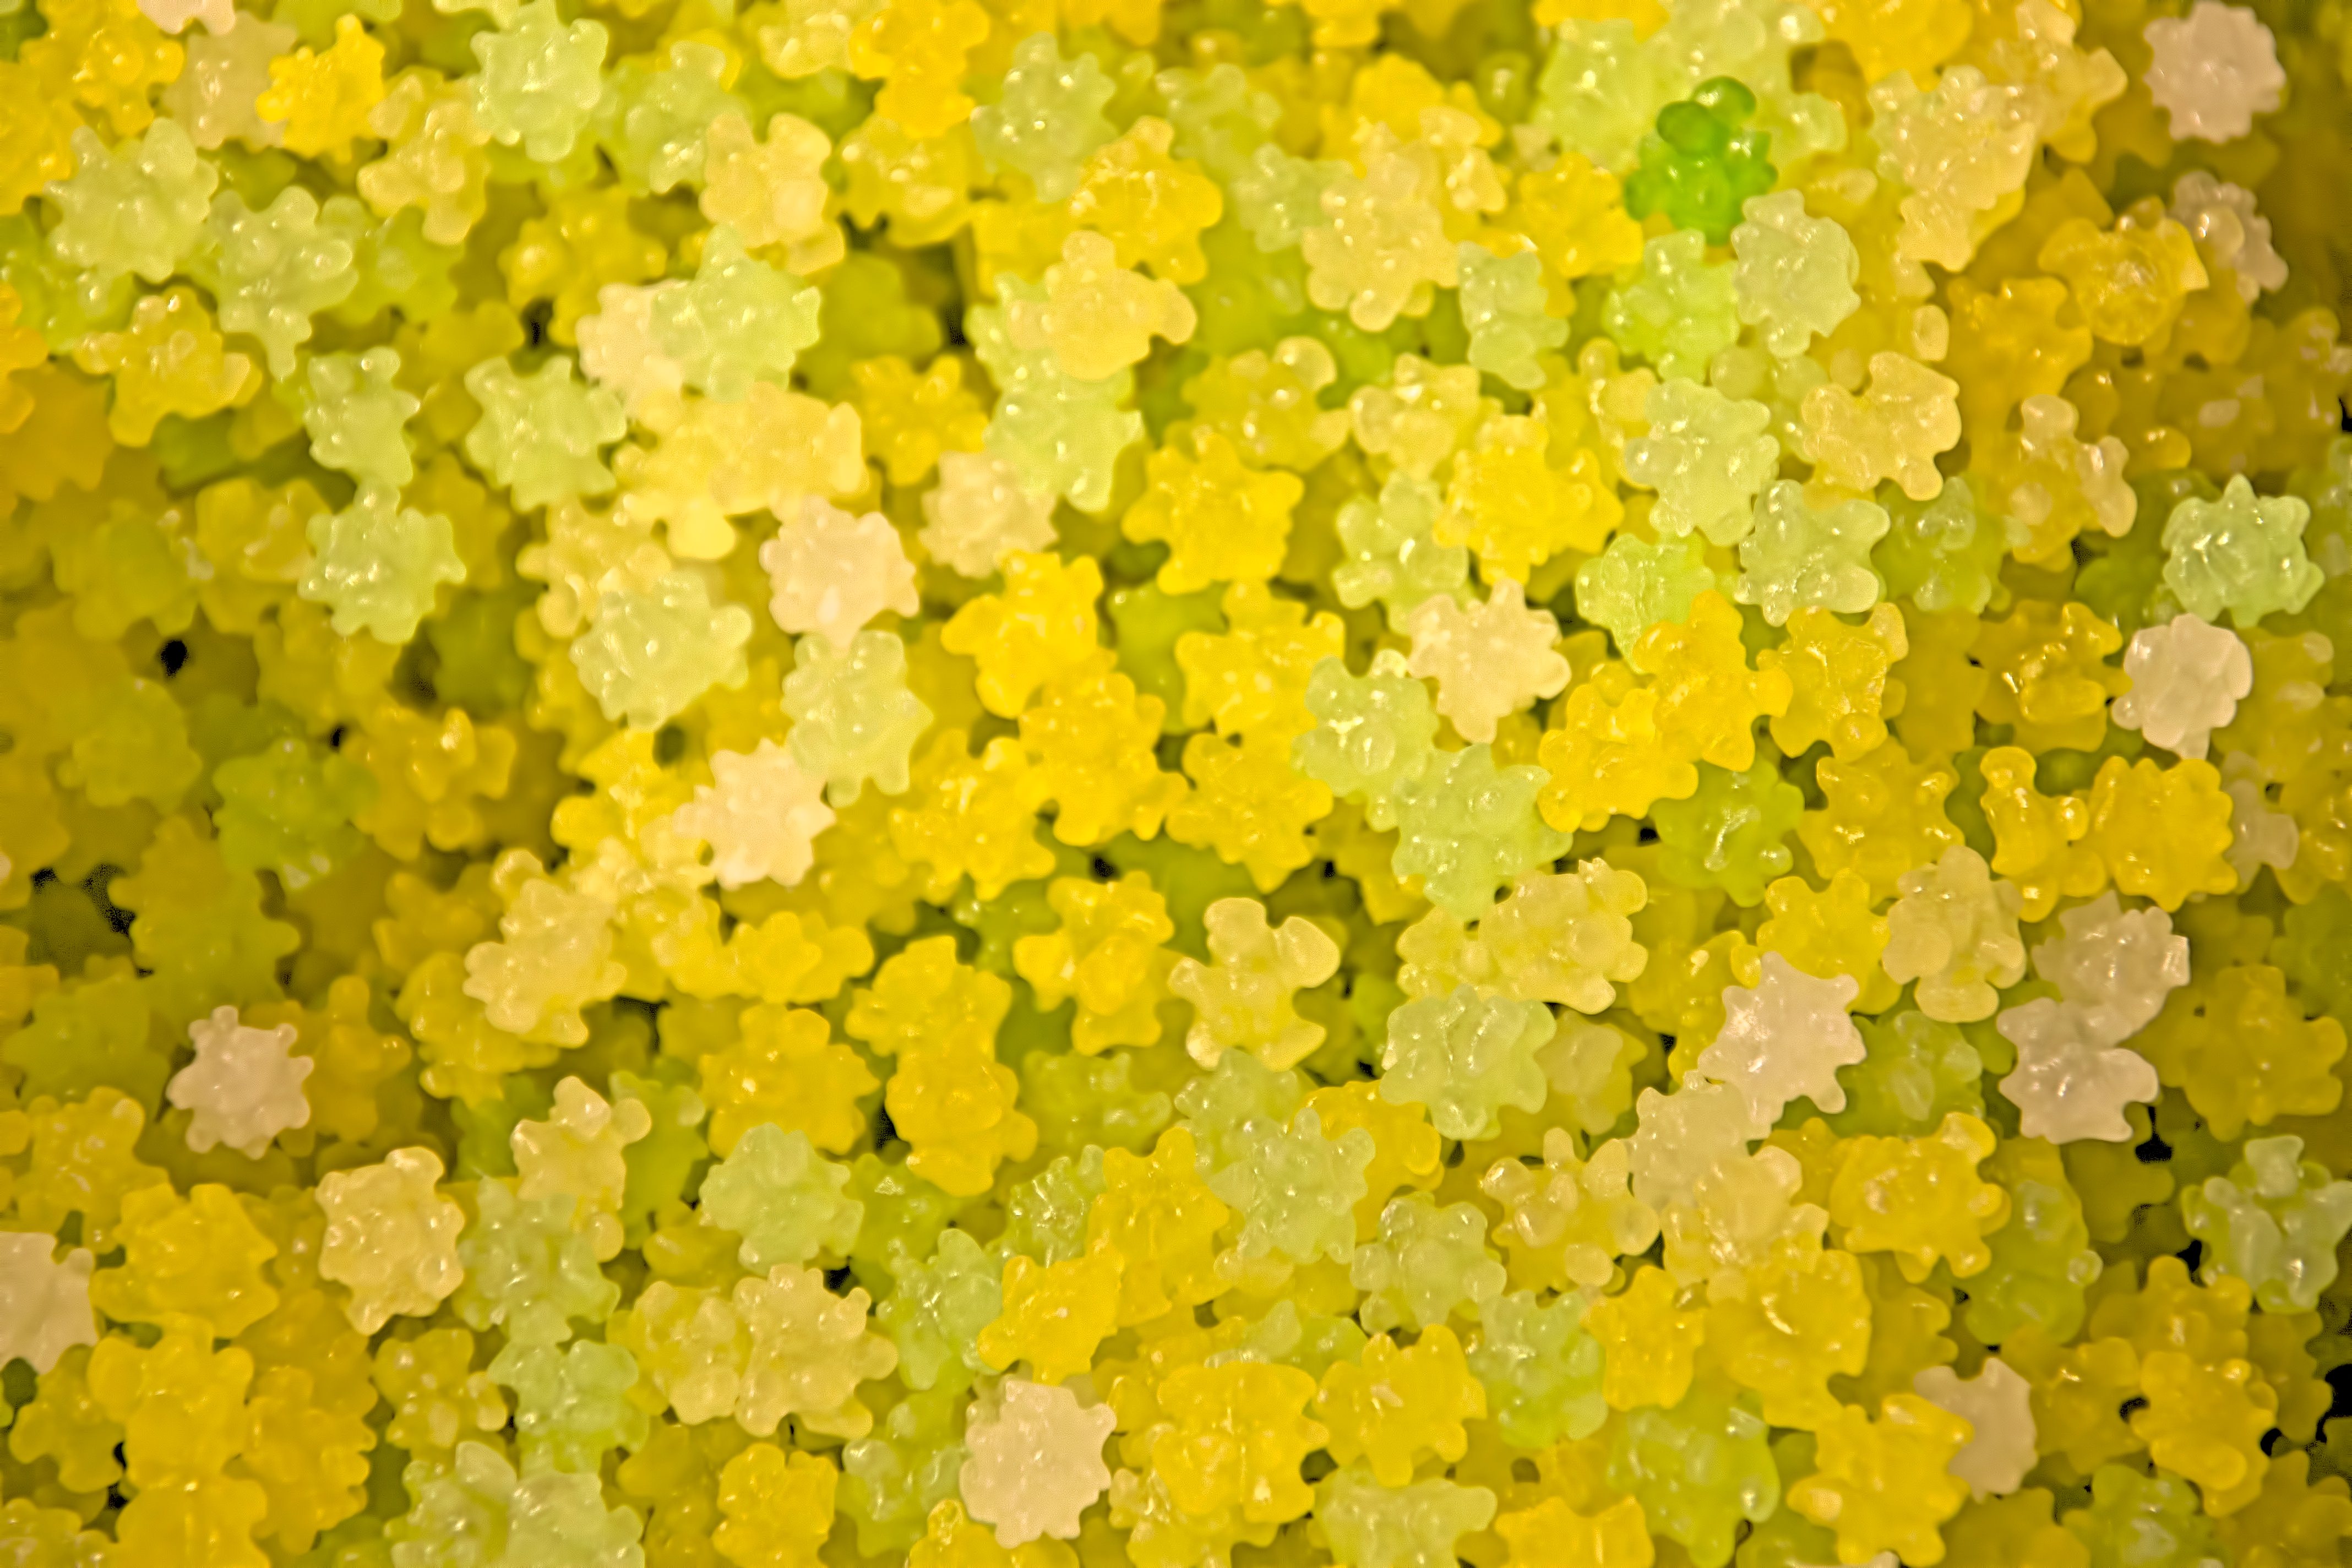
candy, yellow, green, flower, plant, mimosa